A Crude Awakening: The Oil Crash

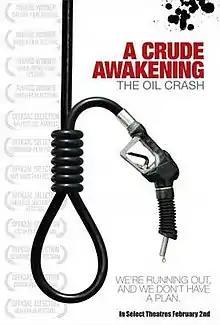
Theatrical Poster

A Crude Awakening: The Oil Crash is a 2006 documentary film about peak oil, produced and directed by Basil Gelpke and Ray McCormack.